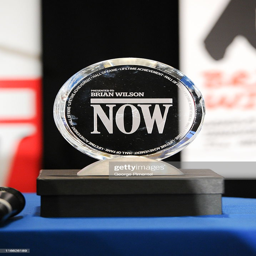
a general view as person is presented with award as part of festival .